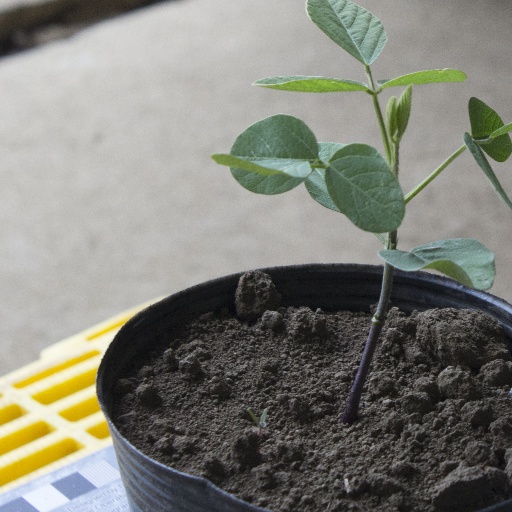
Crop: soybean